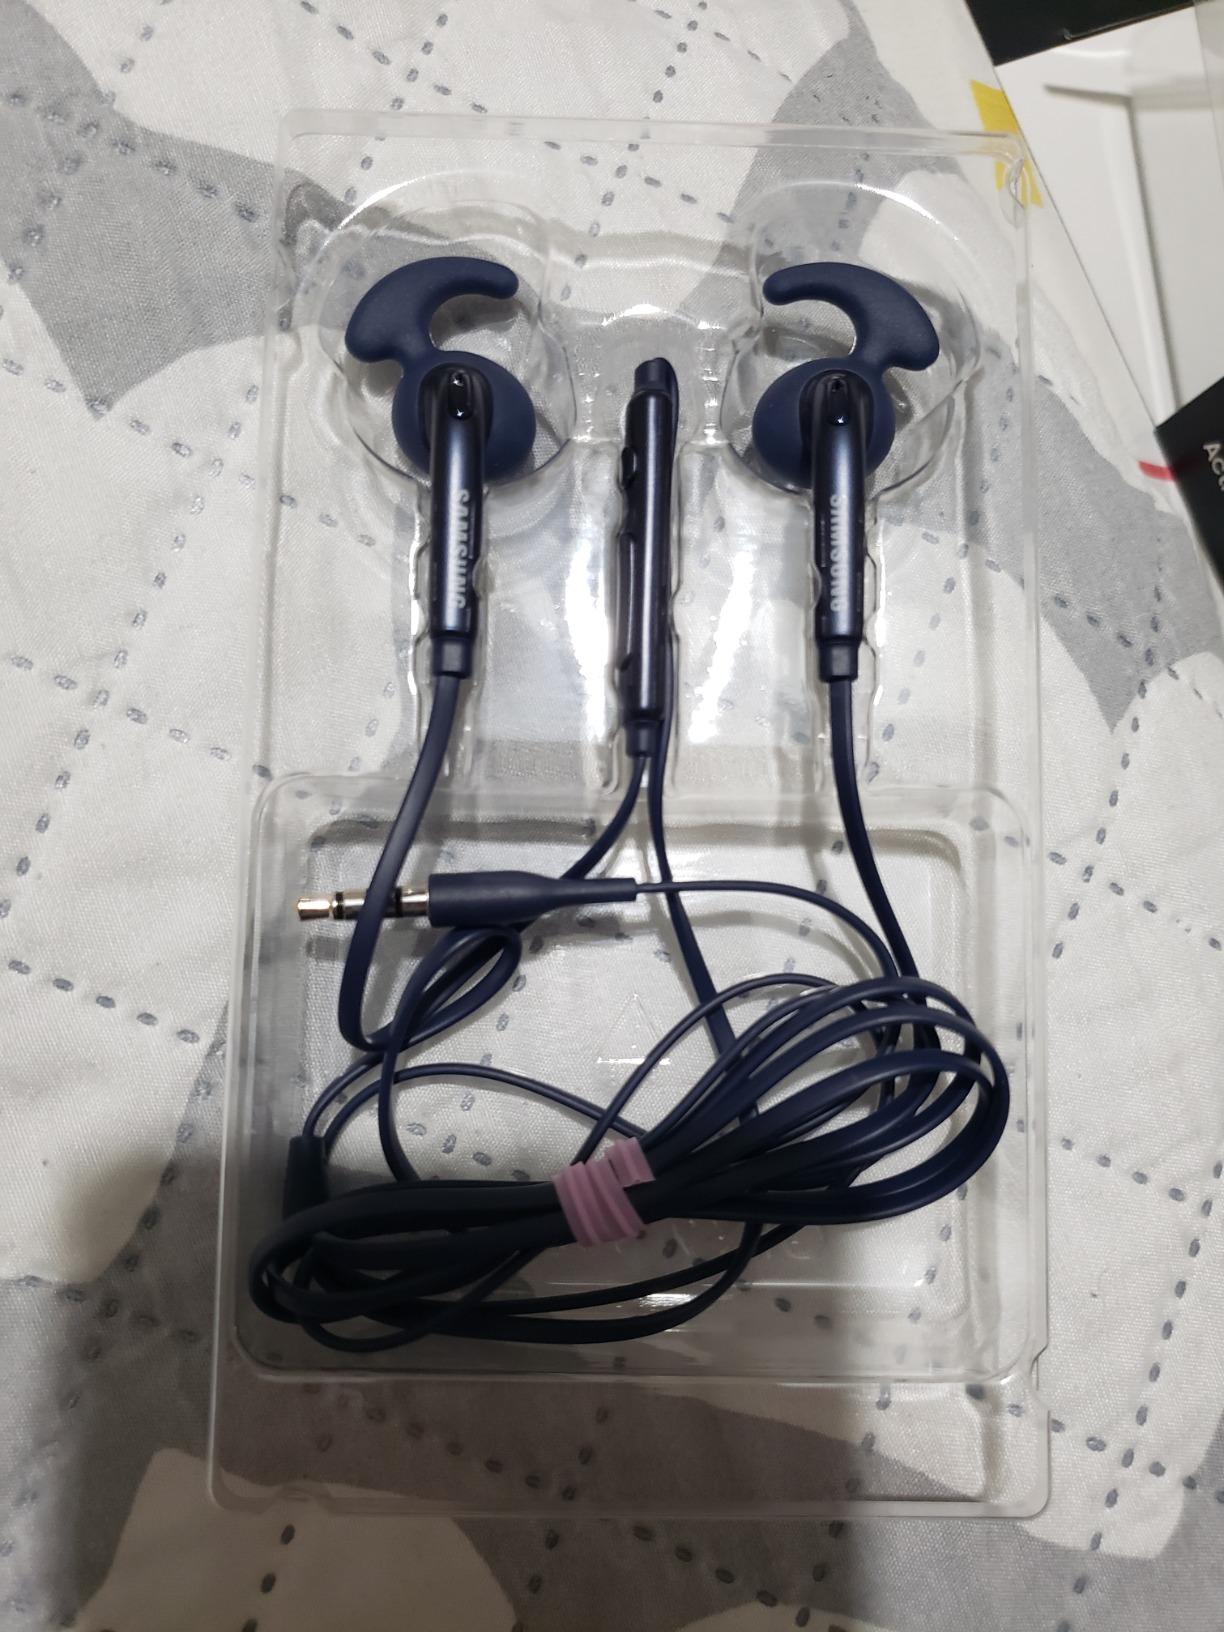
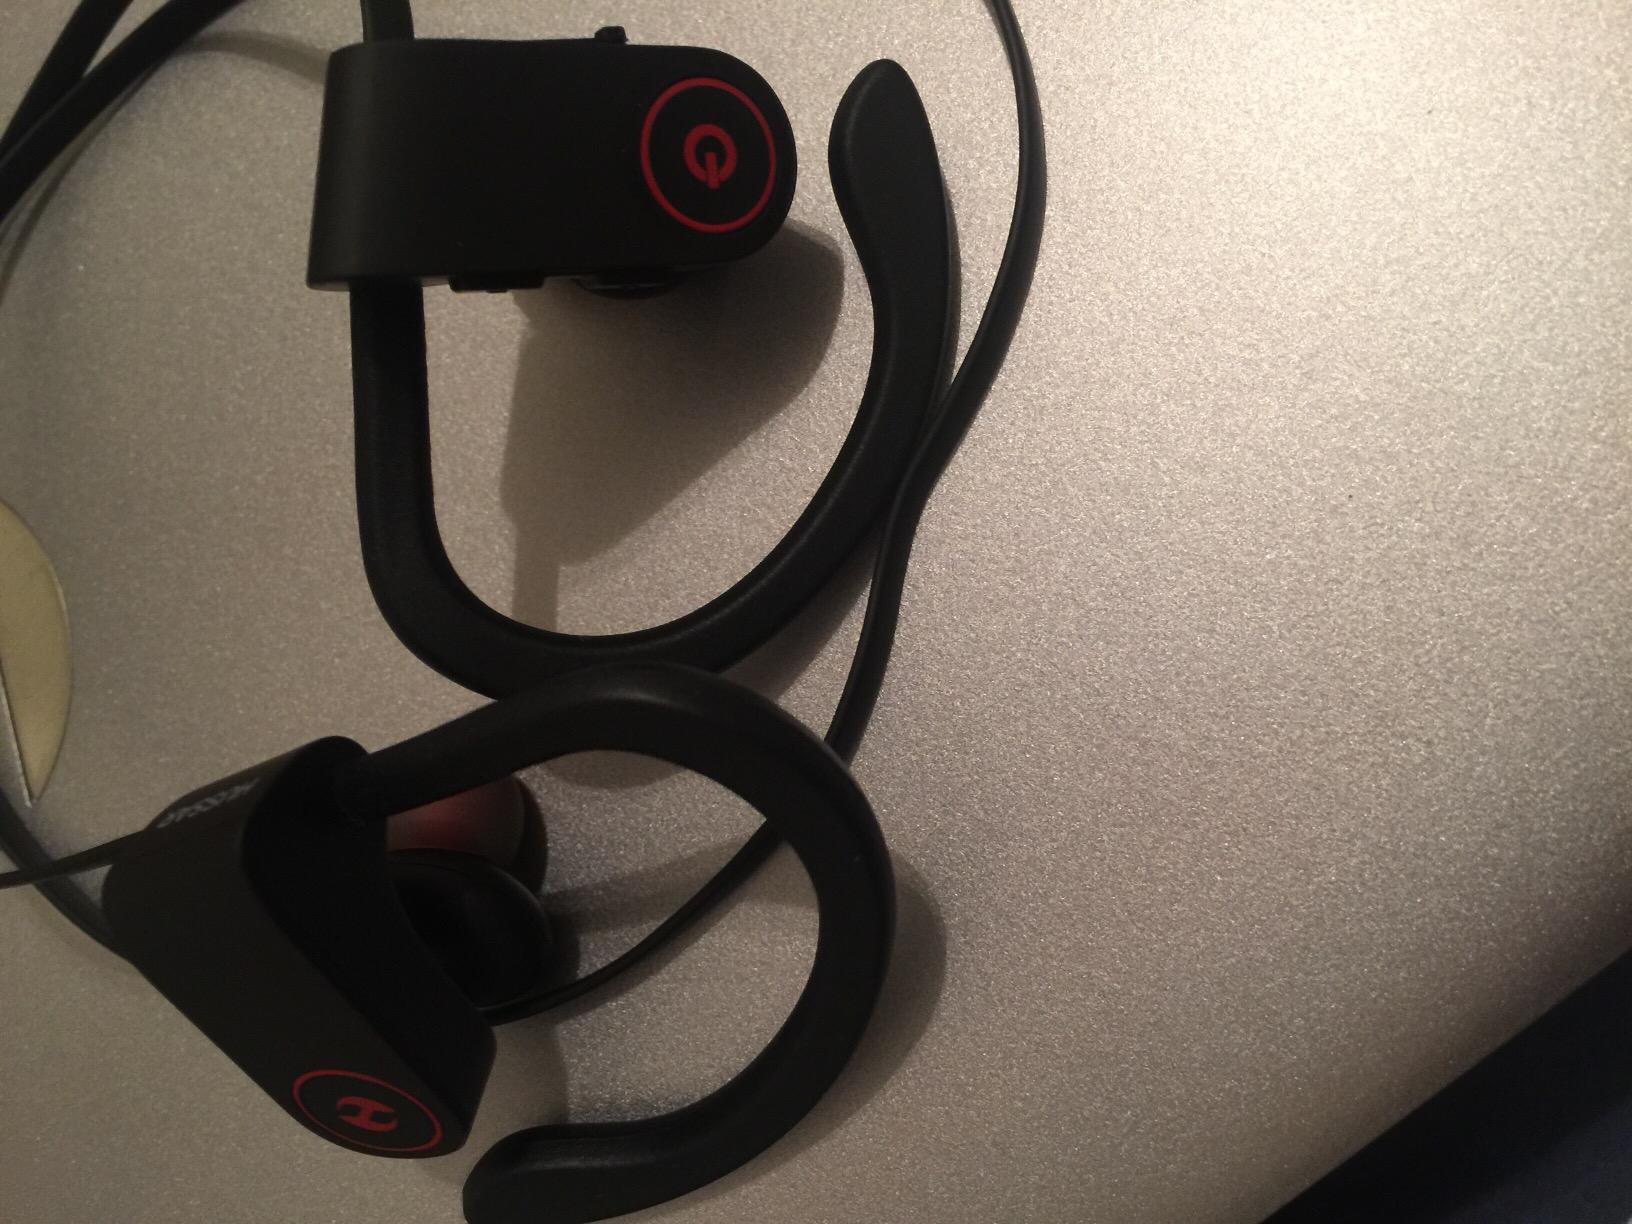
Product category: headphones
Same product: no